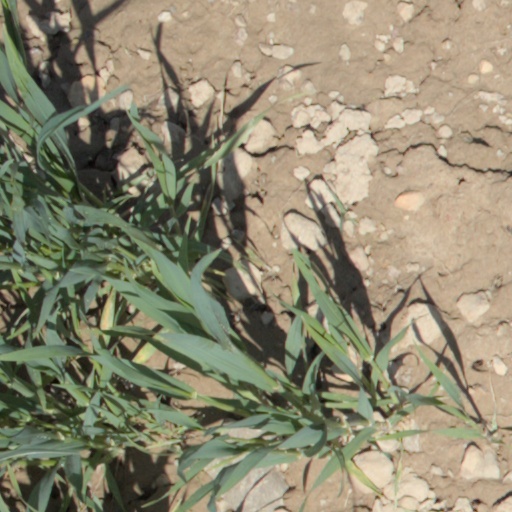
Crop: wheat